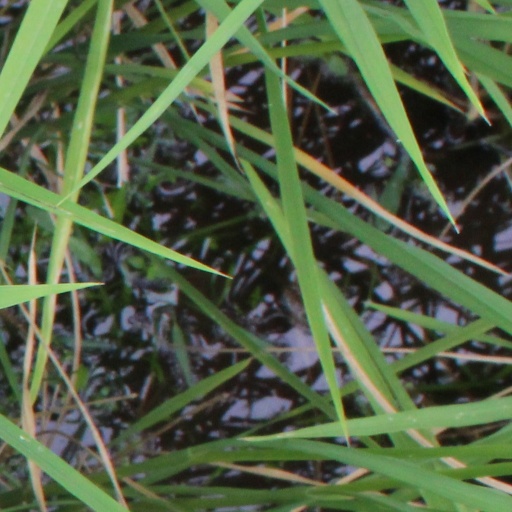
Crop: rice